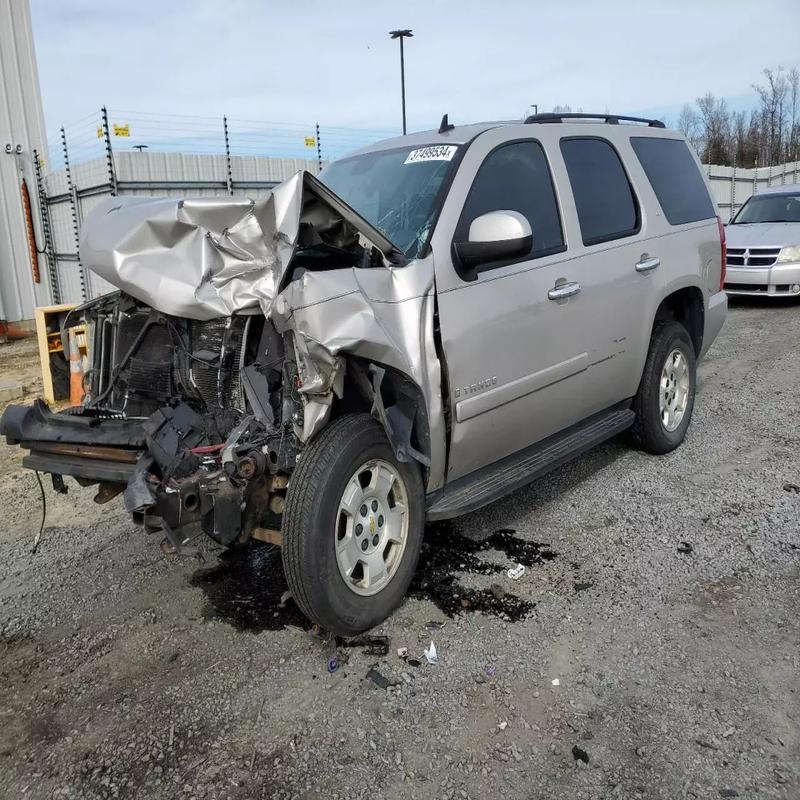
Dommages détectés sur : pare-choc avant, feu avant gauche, capot, aile avant gauche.
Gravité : majeur